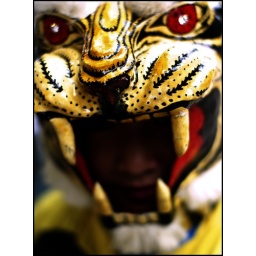
Buddhist day &amp;quot;Asanha bucha&amp;quot;                                       Thai children dress in tiger costumes. Chom thong.Bangkok,Thailand